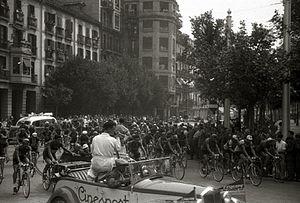
Le Tour de France 1949 est la 36ᵉ édition de cette course cycliste par étapes. Il a lieu du 30 juin au 24 juillet 1949 sur 21 étapes pour 4 808 km. Fausto Coppi et Gino Bartali écrasent ce Tour par leur supériorité. Avec 30 minutes de retard au général à l'entrée des Pyrénées, Fausto Coppi gagne les deux contre-la-montre et donne la mesure sur ses adversaires dans les Alpes. Il gagne à Paris avec près de 11 minutes d'avance.